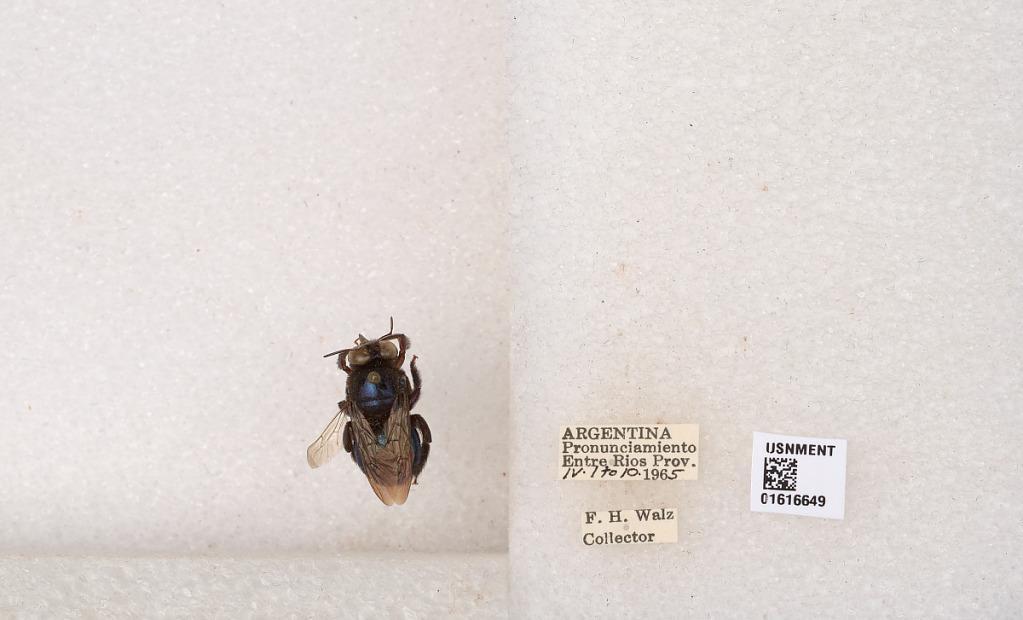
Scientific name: Xylocopa (Schonnherria) splendidula Lepeletier
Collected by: F. Walz
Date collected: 1965-4-1
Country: Argentina
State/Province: Entre Rios
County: Uruguay
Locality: Pronunciamiento